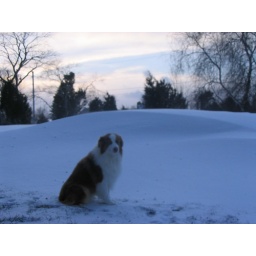
my dog sitting in front of a snow drift.